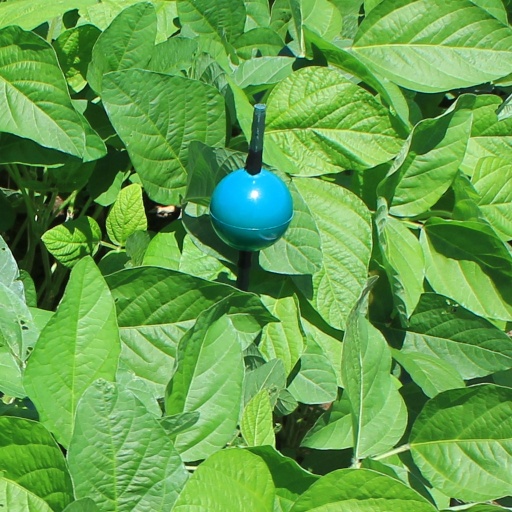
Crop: soybean